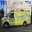
Label: ambulance